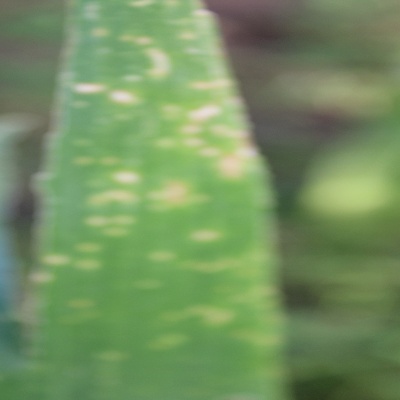
Crop: Maize
Condition: leaf blight